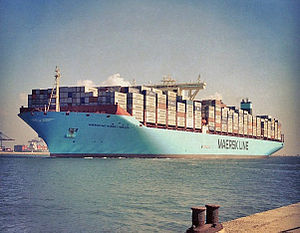
Mærsk Mc-Kinney Møller (skib)
Mærsk Mc-Kinney Møller i Suez kanalen
M/S Mærsk Mc-Kinney Møller er det første skib i Maersk Lines nye Triple E klasse containerskibe. Skibet har en af de største lastekapaciteter i TEU kun 1000 mindre end verdens største: MSC's fire søsterskibe, og er det længste skib i service i verden fra 2013. Skibet blev bygget til Maersk af Daewoo Shipbuilding & Marine Engineering i Sydkorea og trådte tjeneste i juli 2013. Hun blev opkaldt efter Mærsk Mc-Kinney Møller, administrerende direktør for Maersk mellem 1965 og 1993. Skibet er det første af en planlagt klasse af 20 identiske skibe.